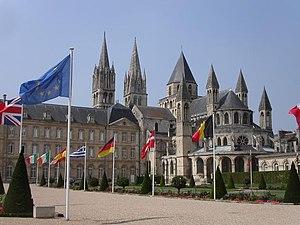
Abbaye aux hommes, Caen, France